Eddie Race

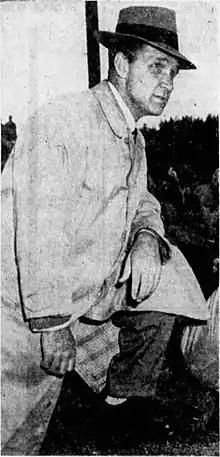
Eddie Race in 1958

Edward Joseph Race (22 October 1914 – 23 May 2005) was an American football coach from Pittsburgh, Pennsylvania.